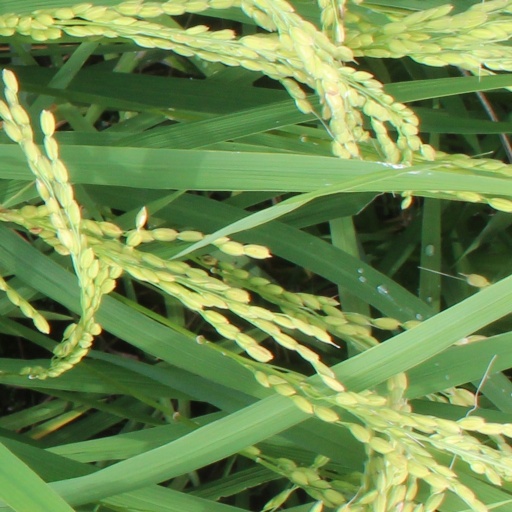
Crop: rice